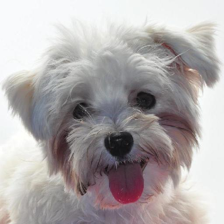
Label: animals